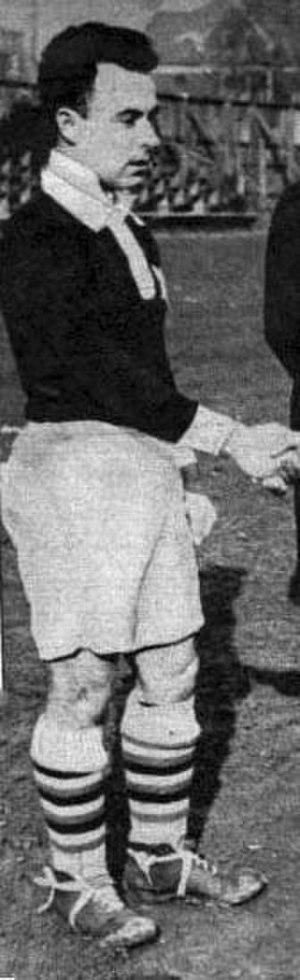
James J. Gallagher, appelé Jimmy Gallagher, était un joueur de football écossais et américain.